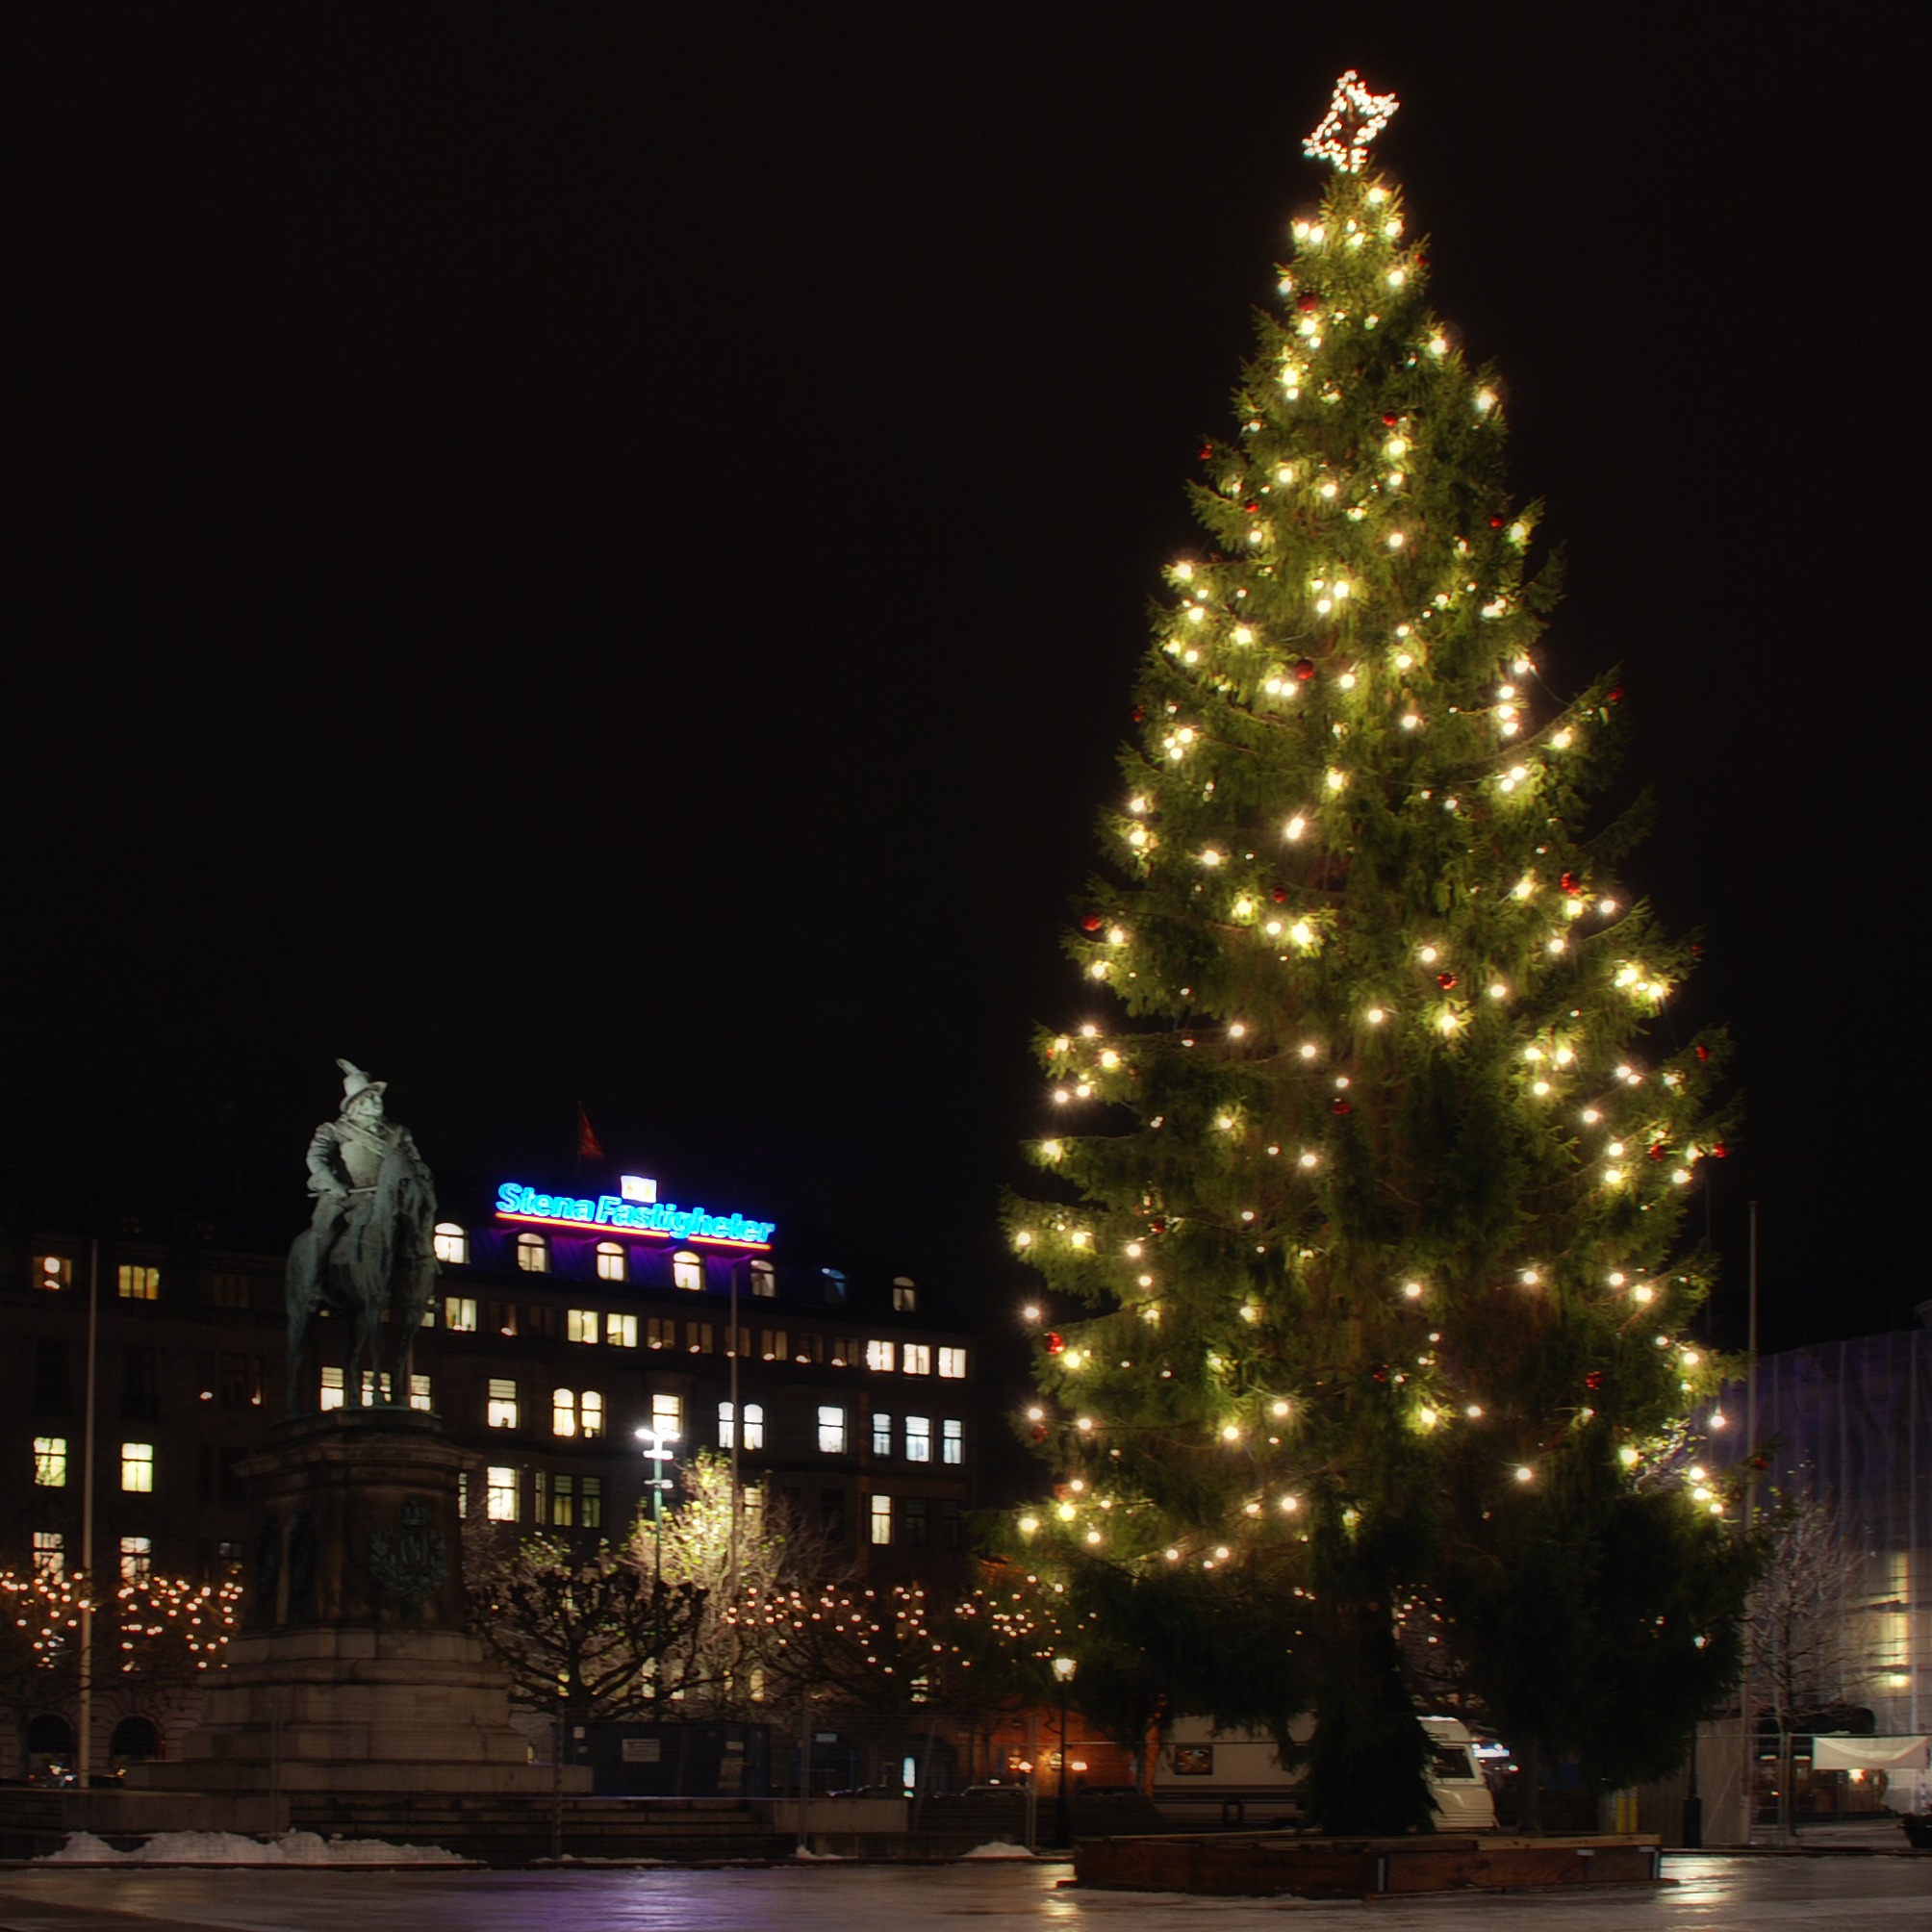
tree, winter, night, city, urban, monument, statue, glow, christmas, lighting, christmas tree, christmas decoration, outside, lights, hotel, sweden, reflections, cities, christmas lights, malmo